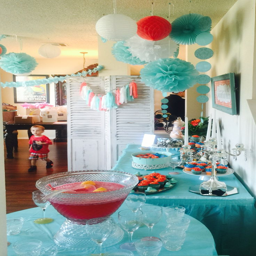
love you to the moon and back baby shower in aqua and coral !